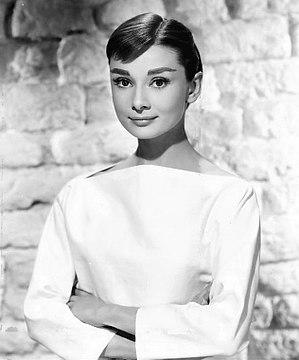
Audrey Hepburn [ˈɔːdɹi ˈhɛpˌbɜːn] — nom de scène d'Audrey Ruston — est une actrice britannique, née le 4 mai 1929 à Ixelles et morte le 20 janvier 1993 à Tolochenaz.
Natalia Noemi Sinclair, dite Teddy Sinclair, et précédemment Natalia Kills, est une auteure-compositrice-interprète et actrice britannique d’origine afro-jamaïco-uruguayenne. Née et élevée à Bradford au Royaume-Uni, elle commence sa carrière d’actrice à l’âge de neuf ans et obtient sept ans plus tard un rôle récurrent dans la série télévisée All About Me. Elle étudie à la Bradford Grils' Grammar School et fréquente brièvement l’Académie de Musique et d’Art Dramatique de Londres avant de quitter le milieu scolaire pour se concentrer sur sa carrière musicale. Elle se creuse graduellement une place au sein de la scène musicale hip-hop et obtient un contrat chez Adventures in Music en 2003. Au commencement de l’année 2005, un single intitulé Don't Play Nice est exploité à travers cette entente. Toutefois, cette dernière se voit brisée à la suite des ventes décevantes de la chanson de même que des difficultés financières rencontrées par la maison de disque.